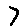
Label: 7